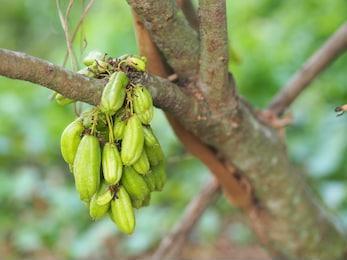
Label: others